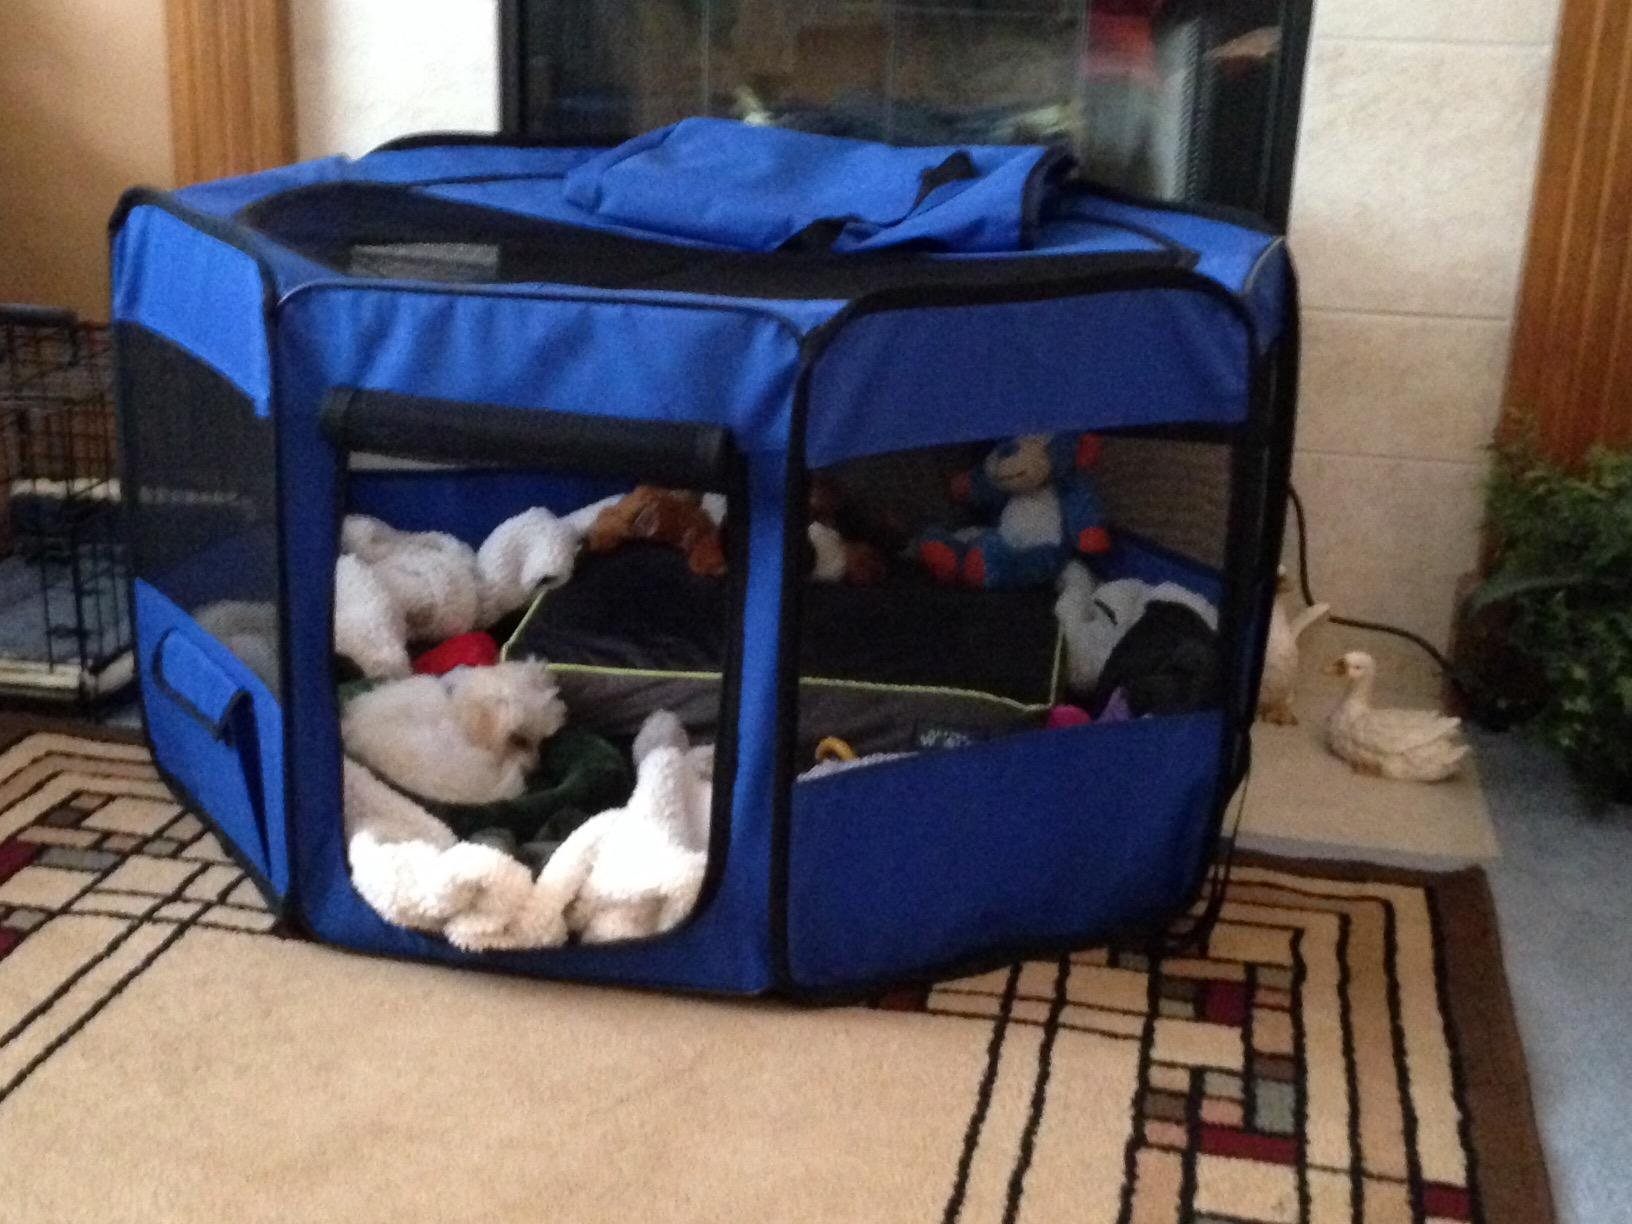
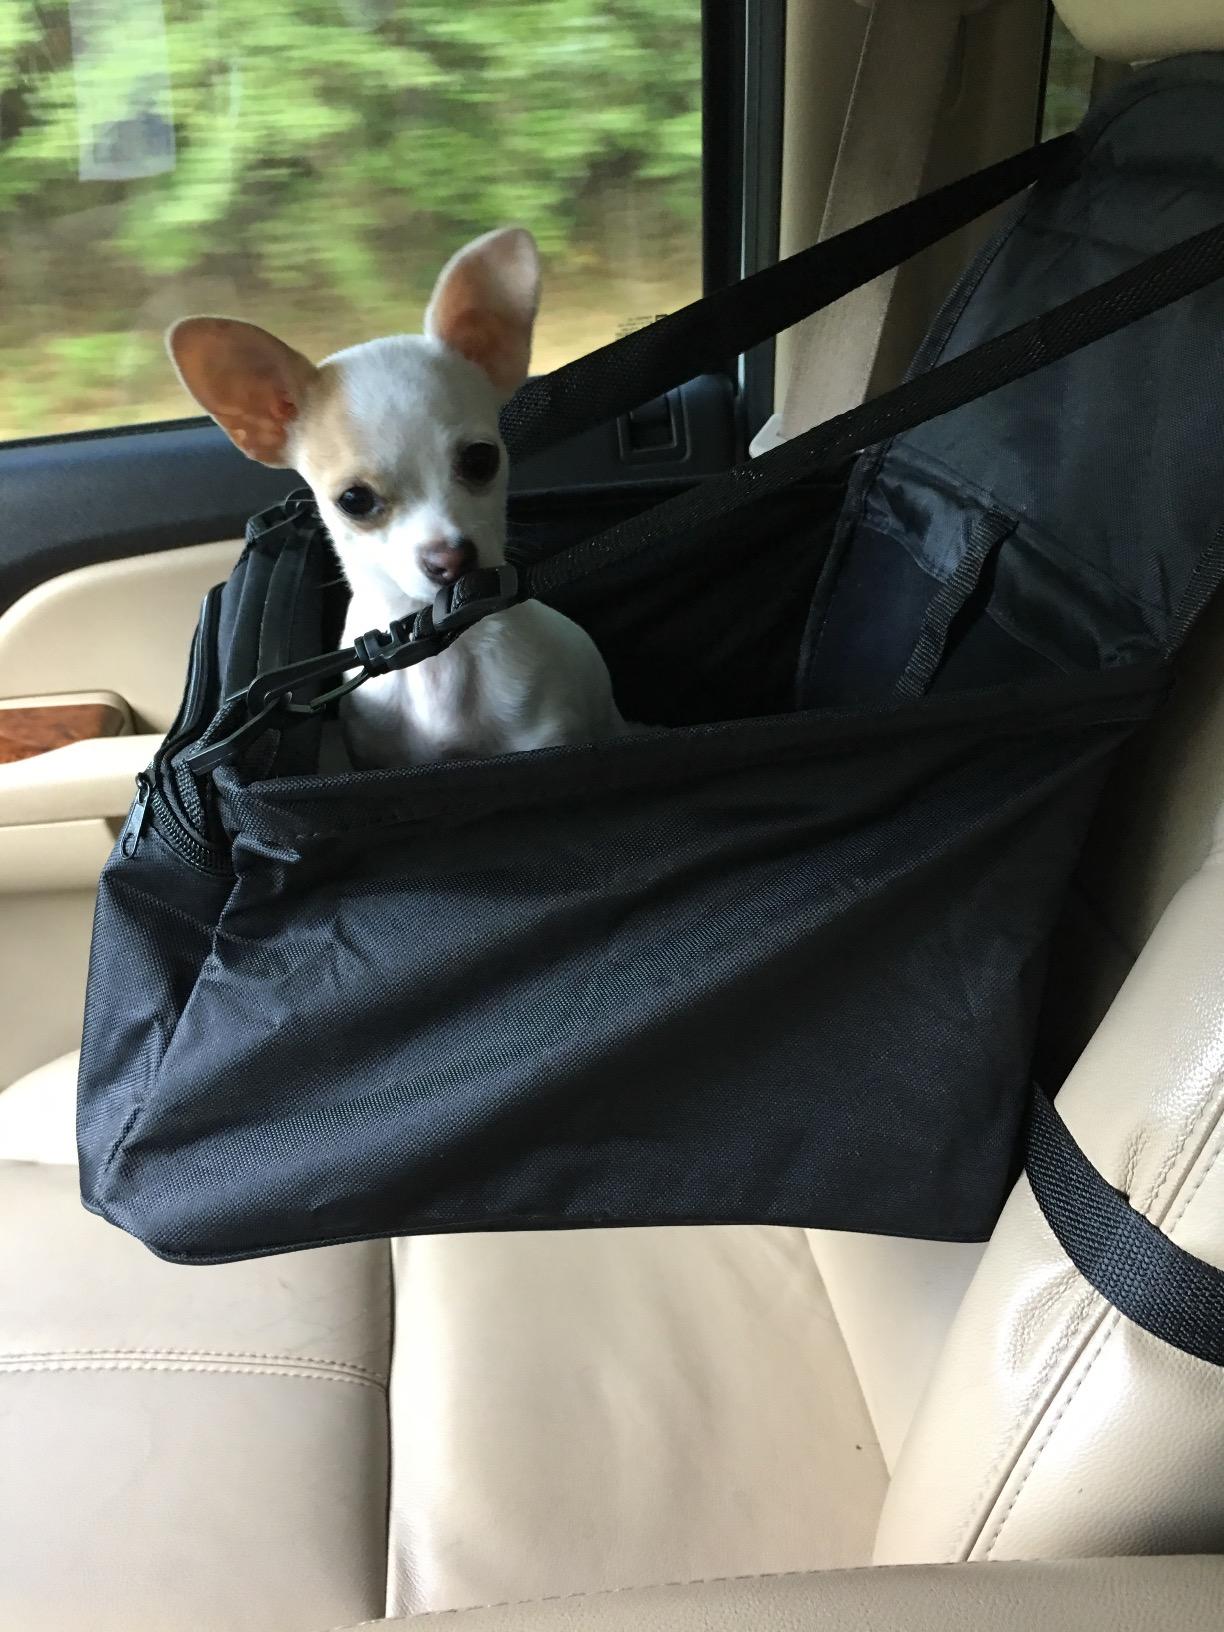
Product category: items_kennel
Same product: no